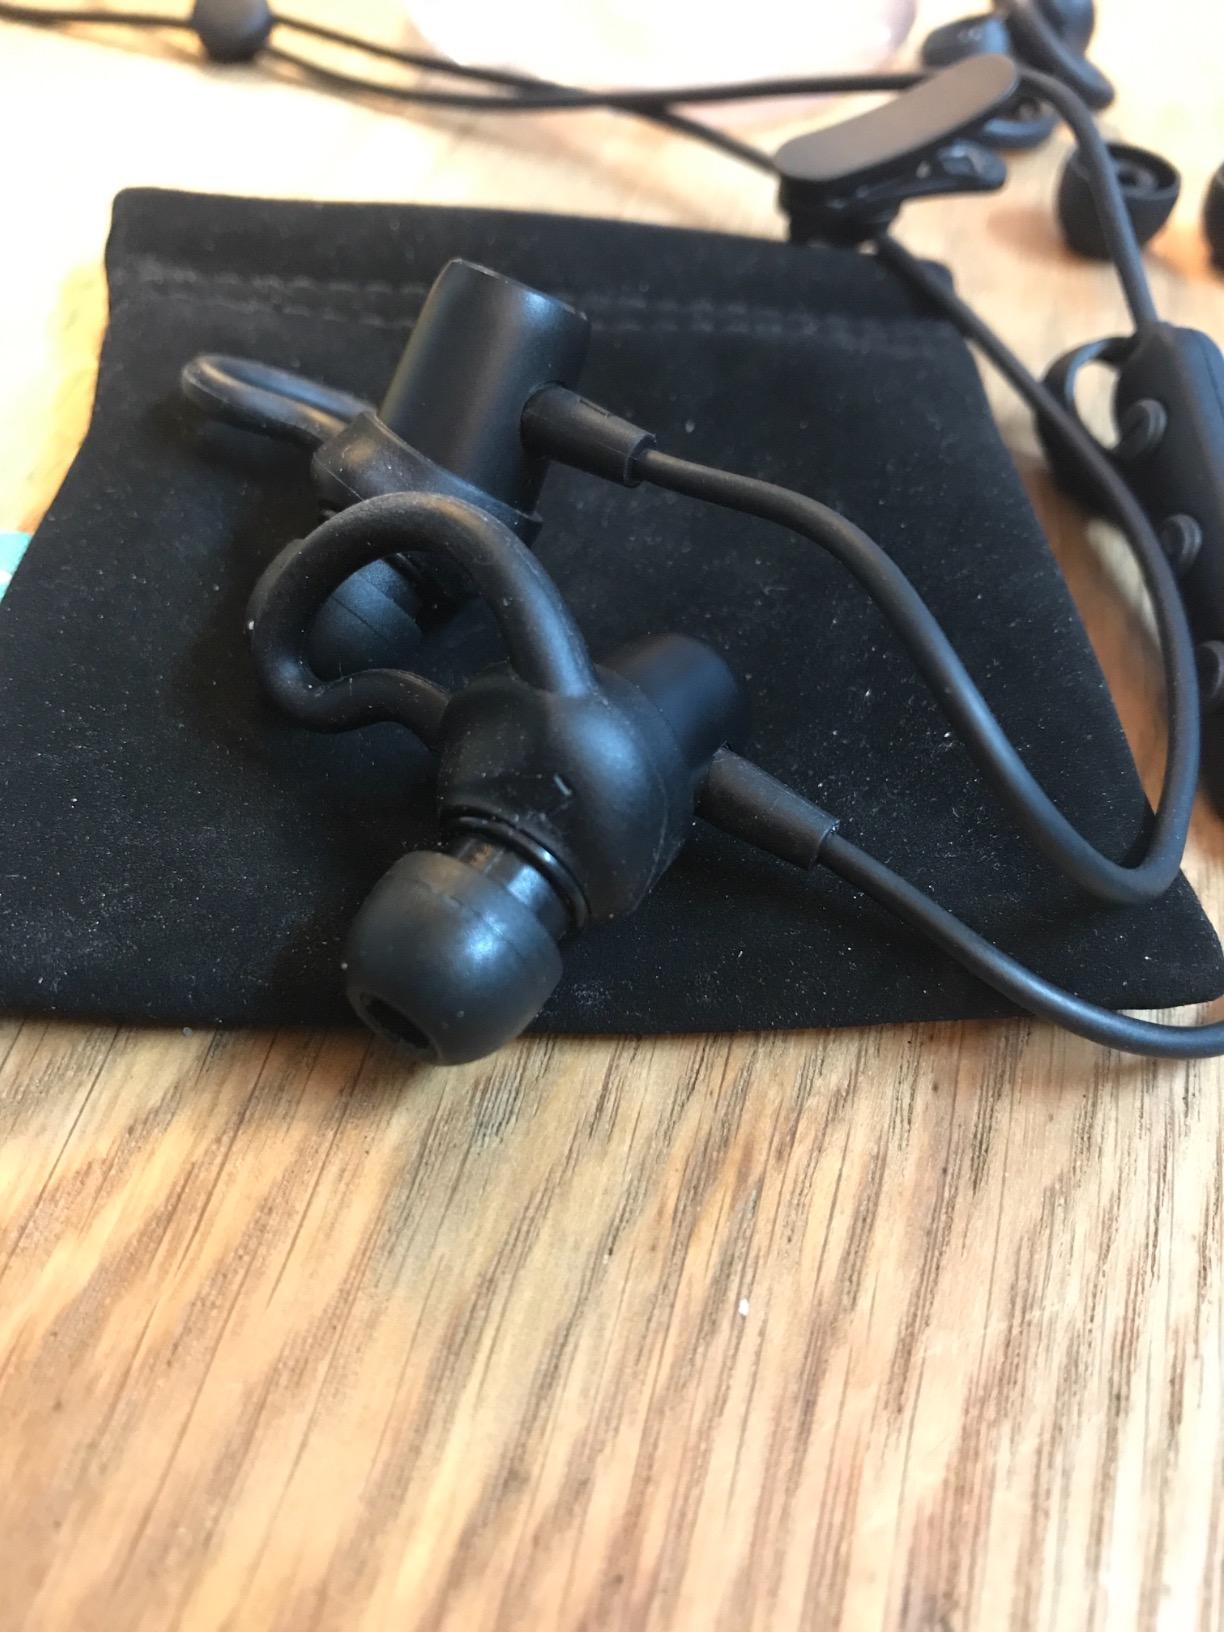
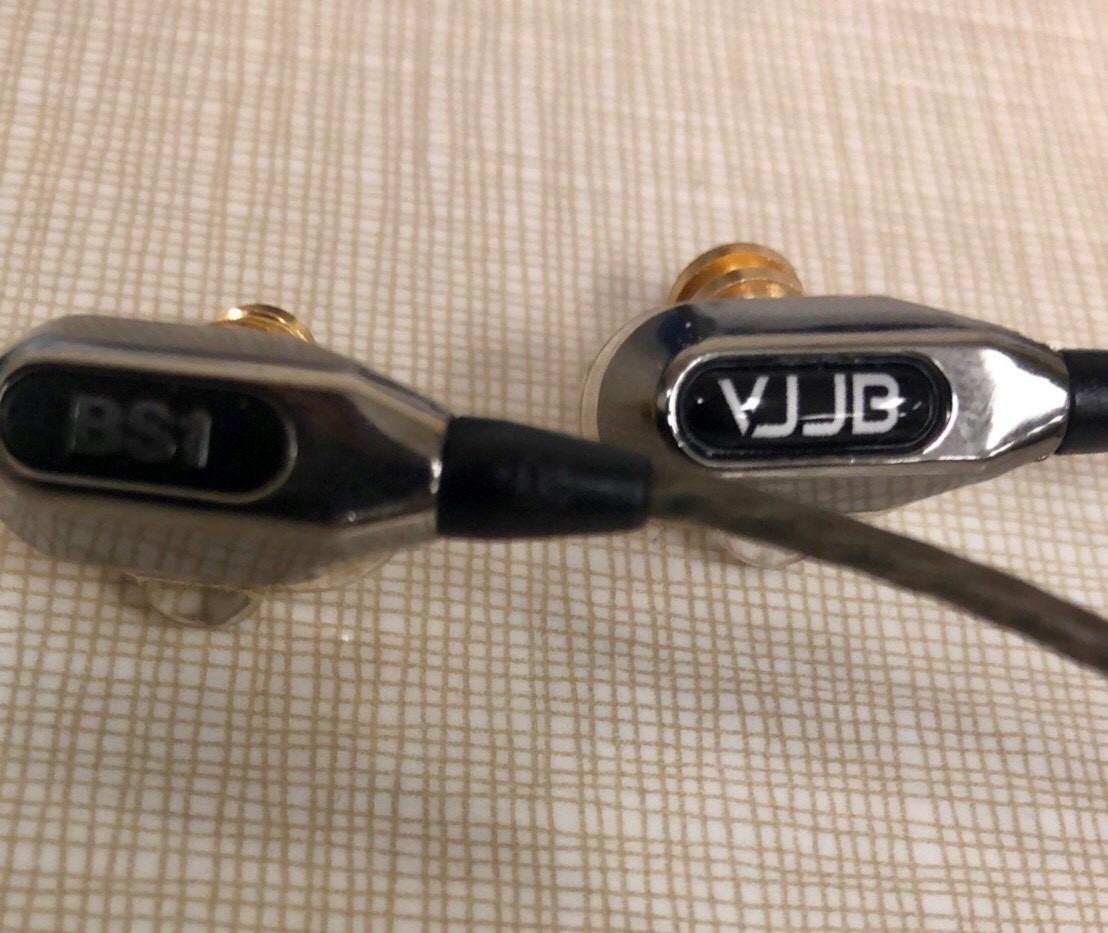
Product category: headphones
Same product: no